Vlachs

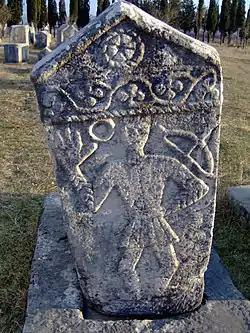
Medieval necropolis in Radimlja, Bosnia and Herzegovina

Vlach, also Wallachian and many other variants, is a term and exonym used from the Middle Ages until the Modern Era to designate speakers of Eastern Romance languages living in Southeast Europe—south of the Danube (the Balkan peninsula) and north of the Danube.